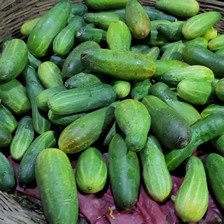
Label: cucumber